Killer Spider

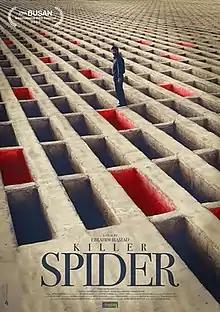
Film poster

Killer Spider (Persian: "عنکبوت", Ankabut) is a 2020 Iranian drama film directed by Ebrahim Irajzad and written by Oktay Baraheni based on the true story of Saeed Hanaei. The film screened for the first time at the 25th Busan International Film Festival.